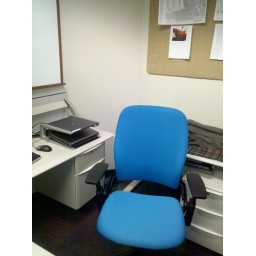
I left my geiger counter in my other pants but am sure my new office chair is radioactive.